Overseas Highway

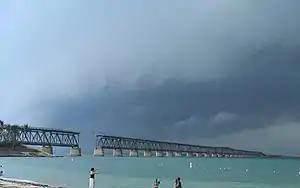
Many of the railroad bridges, such as the Bahia Honda Rail Bridge, were retrofitted to accommodate automobile traffic for the Overseas Highway. These bridges were replaced by more modern bridges in the early 1980s.

Construction on a bridge connecting Lower Matecumbe Key with Long Key was already underway when the Category 5 Labor Day Hurricane struck Islamorada on September 2, 1935. The hurricane caused widespread damage throughout the area and destroyed much of the Overseas Railroad in the upper keys. Of the over 400 fatalities from the hurricane, more than half were veterans and their families. Their deaths caused anger and charges of mismanagement that led to a Congressional investigation. Just west of Lower Matecumbe Key at Mile Marker 73 on the current highway, eight concrete bridge piers and a small dredged island are all that remains of the veterans' work. The dredged island is now known as Veteran's Key and the piers remain as a tribute to the veterans with a memorial plaque on Craig Key.